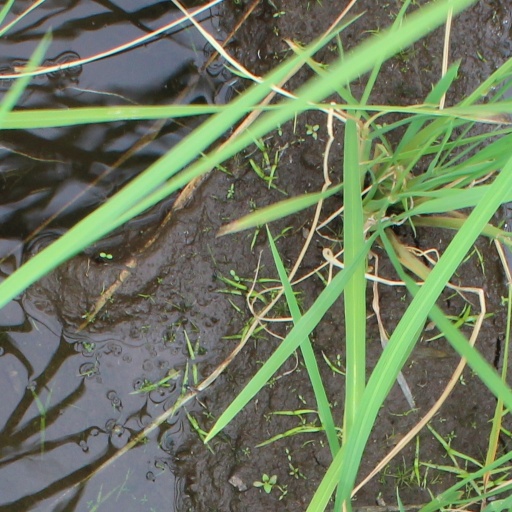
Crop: rice